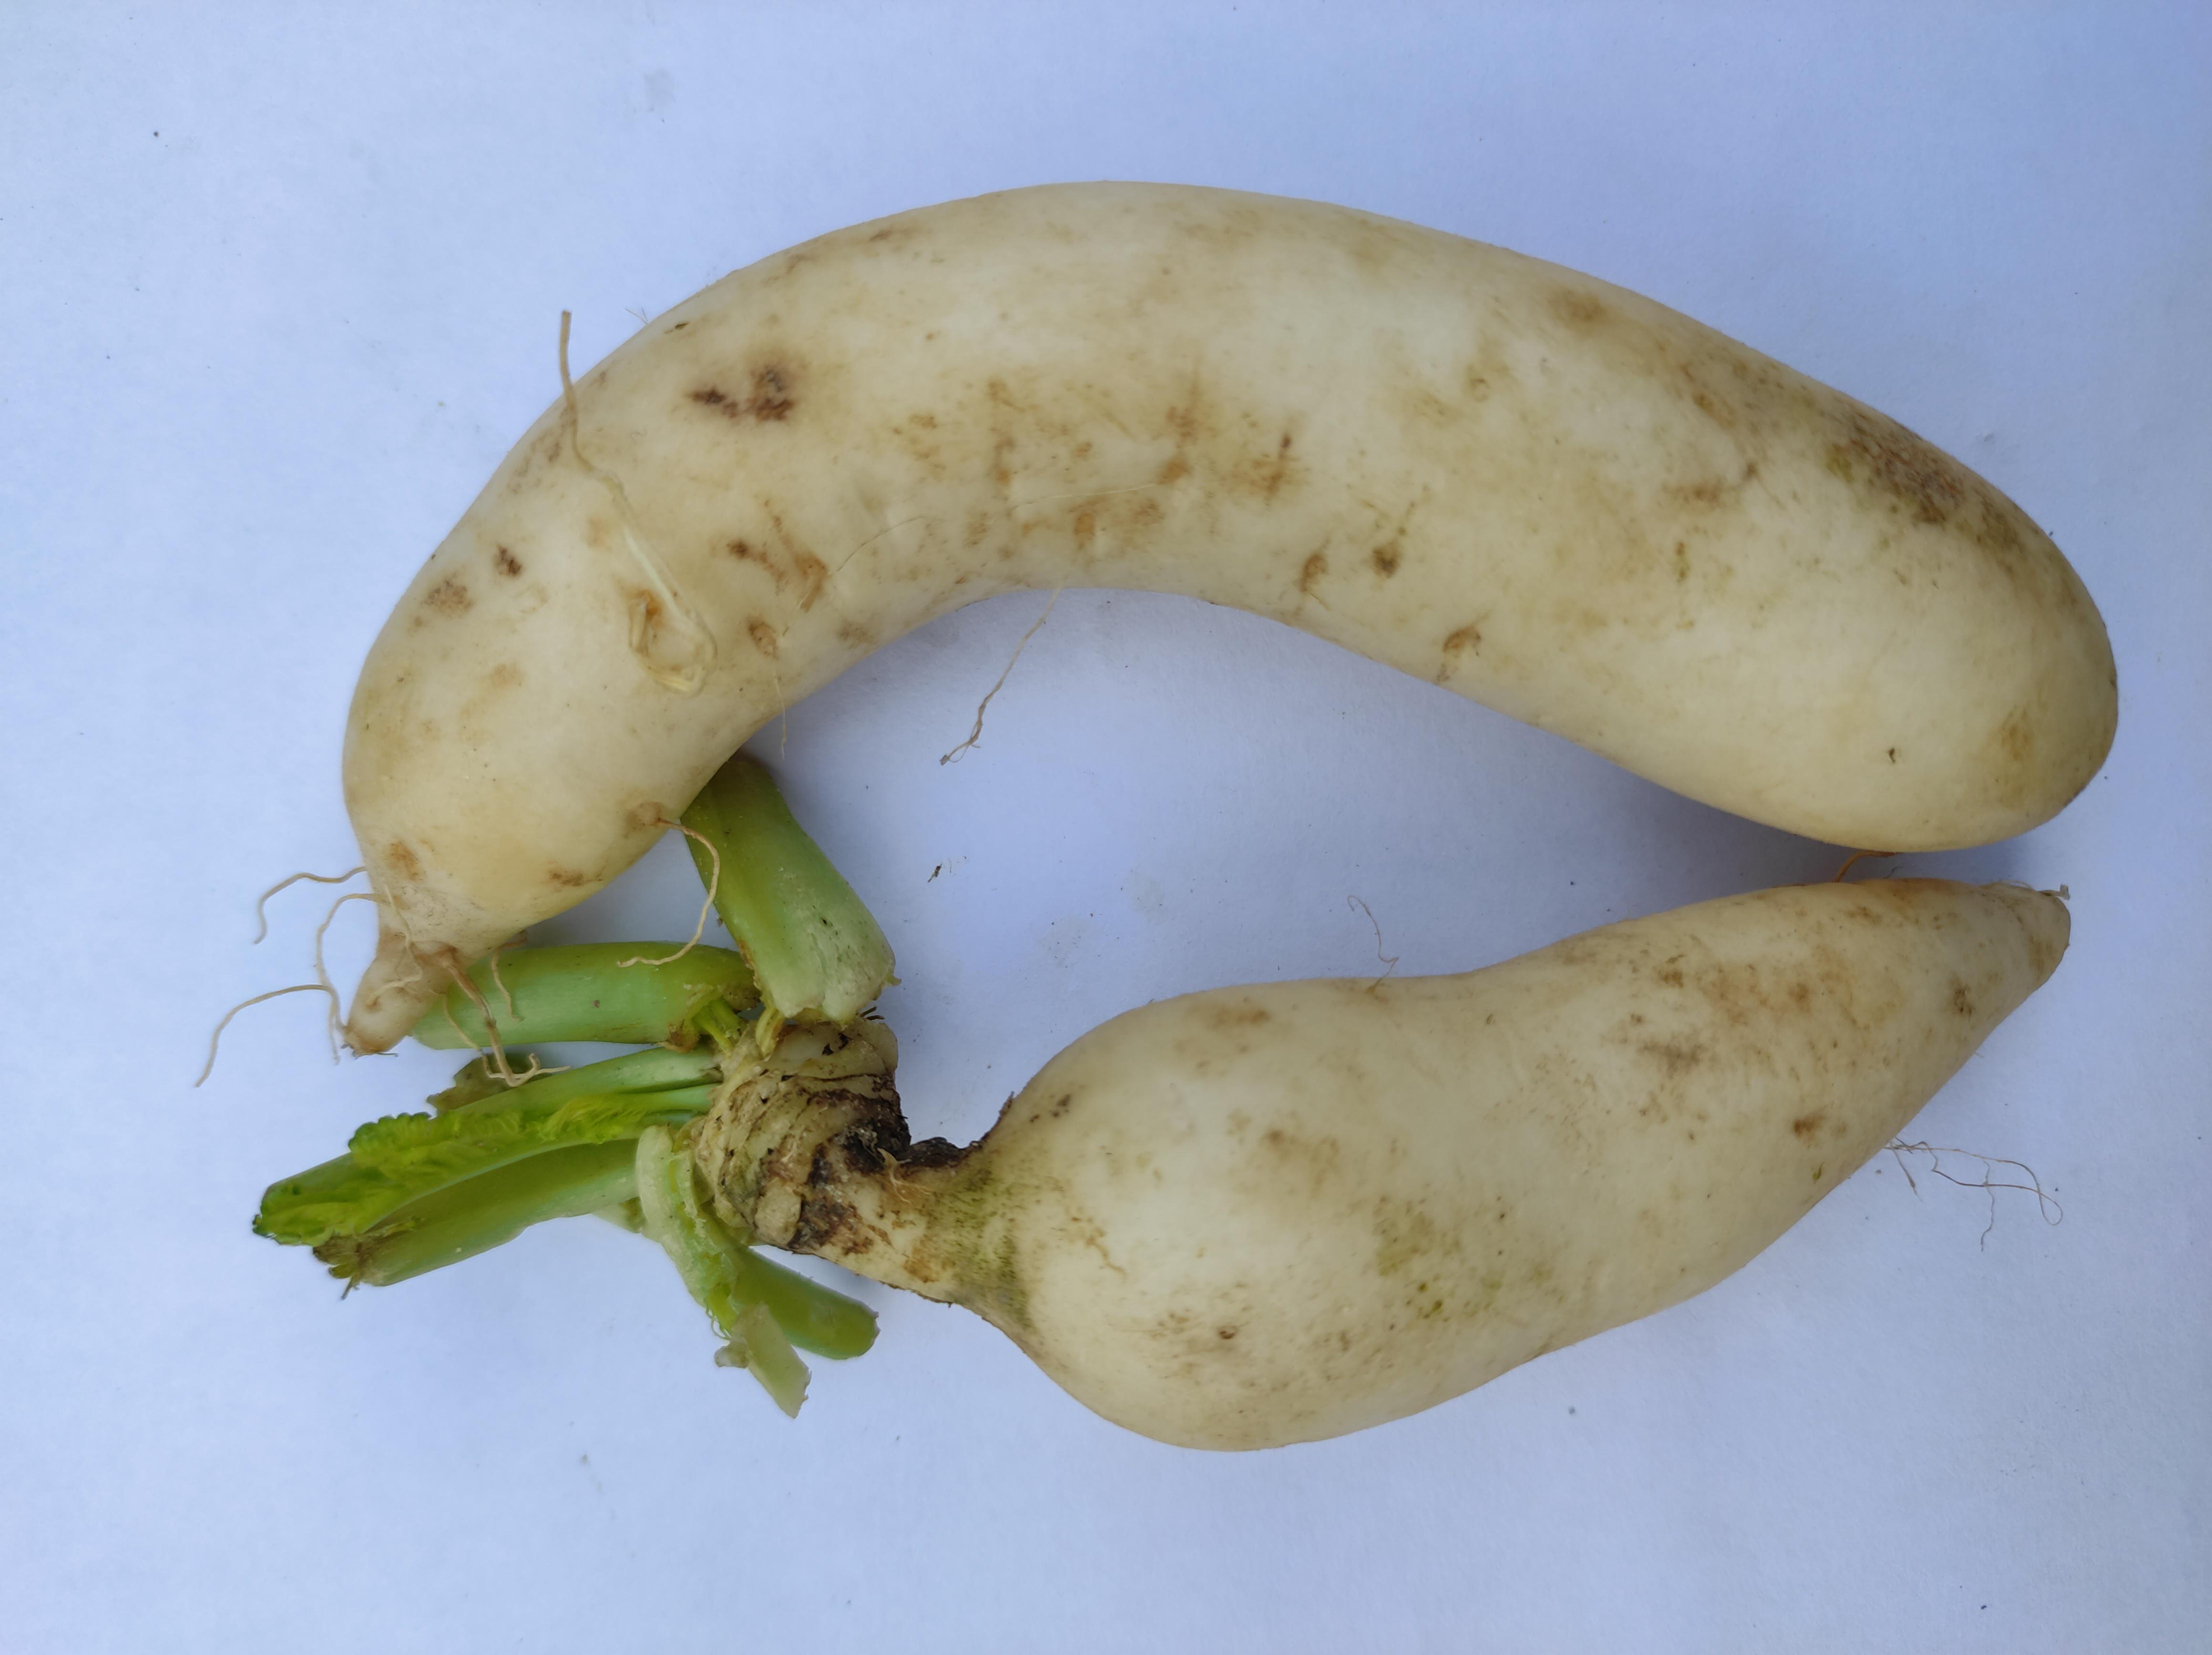
Label: Radish